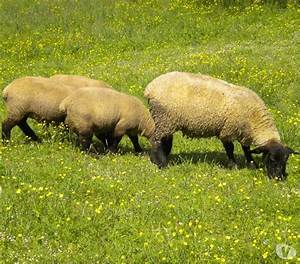
Label: pecora